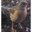
Label: bird